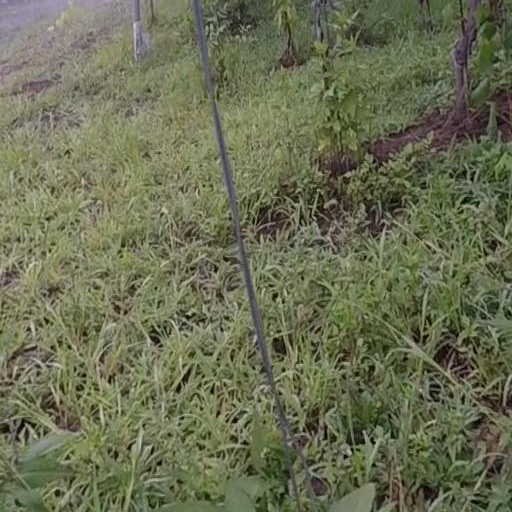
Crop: grape